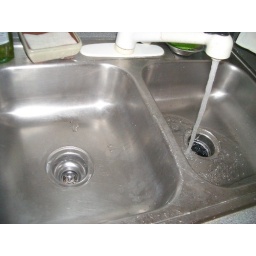
Double sink in kitchen